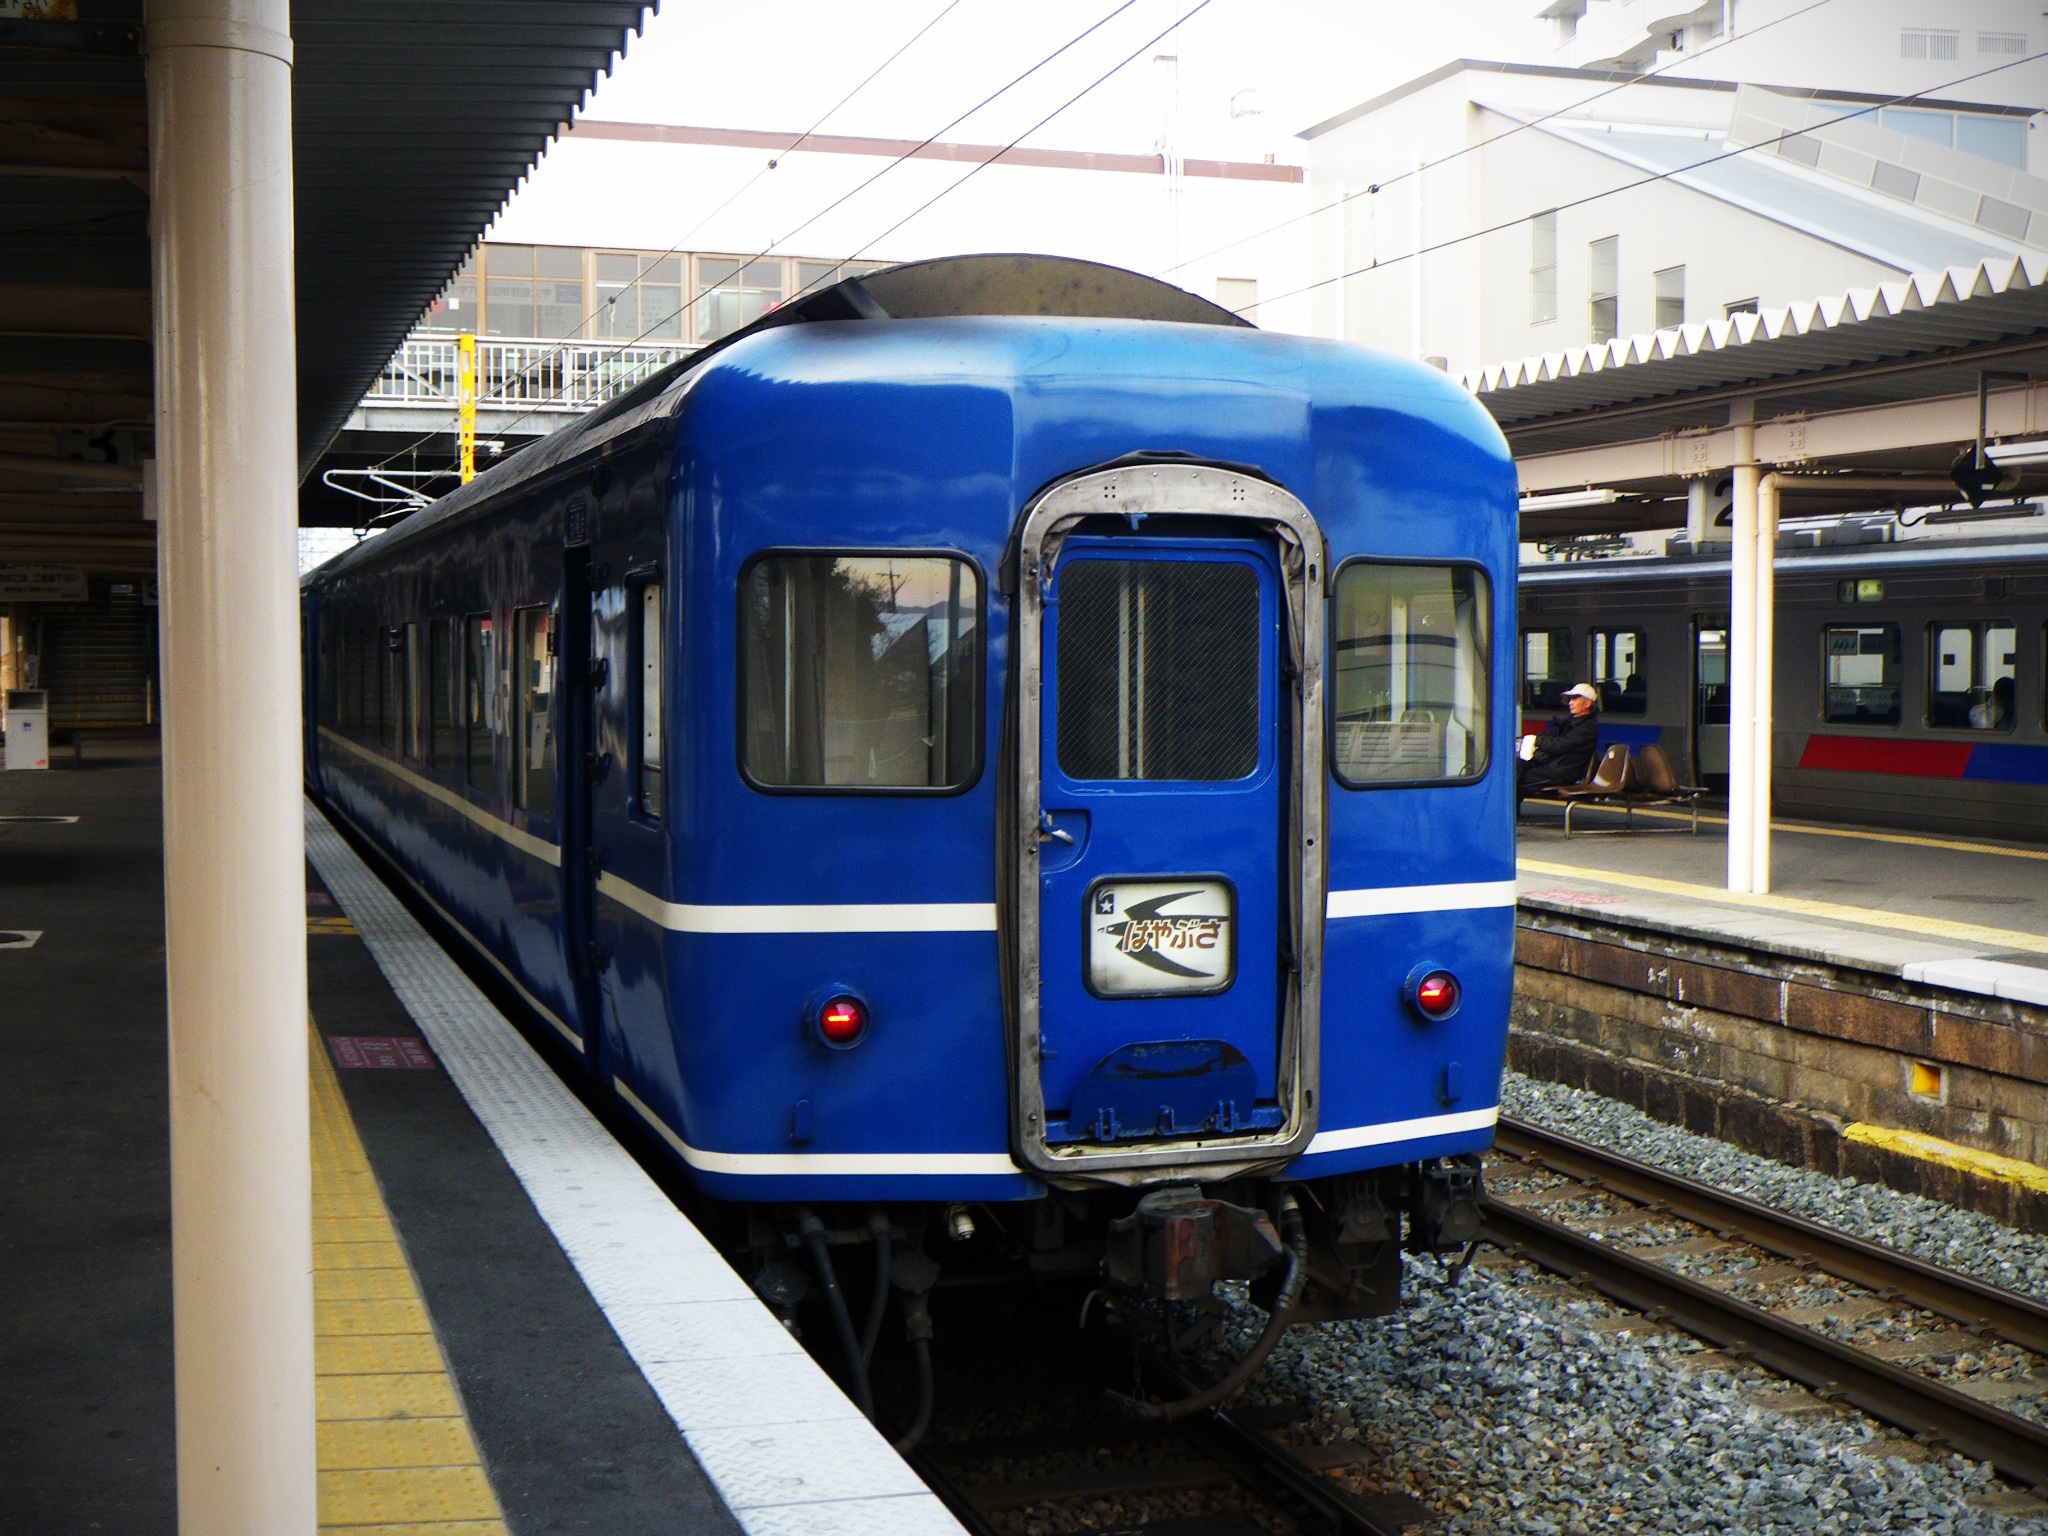
train, transport, vehicle, train station, electricity, japan, public transport, express, locomotive, nostalgic, passenger, rail transport, sleeper, land vehicle, hayabusa, blue train, rolling stock, metropolitan area, rapid transit, railroad car, passenger car